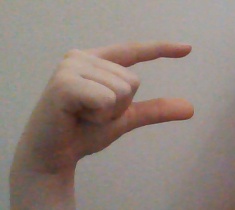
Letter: dal